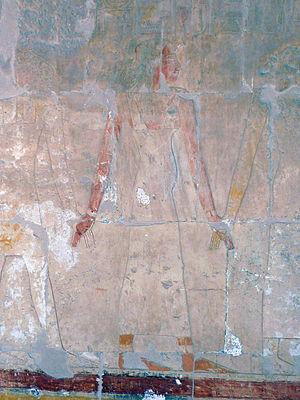
Bas-relief d'Ahmès (mère d'Hatchepsout) conduite vers le lieu de l'accouchement par Khnoum et Heqet dans le portique nord de la deuxième terrasse, temple d'Hatchepsout, Deir el-Bahari, nécropole thébaine, Égypte
Ahmès, dont le nom signifie « Née de Iâh », est la grande épouse royale du pharaon Thoutmôsis Iᵉʳ et la mère de la reine-pharaon Hatchepsout, ainsi que d'une autre princesse morte en bas âge, Néféroubity. Plus rarement, on en fait également la mère du fils aîné du roi mort avant son père, le prince Amenmès, voire également du second, Ouadjmès.